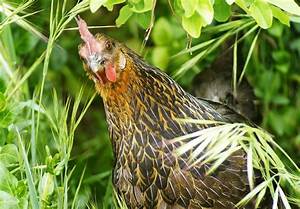
Label: gallina